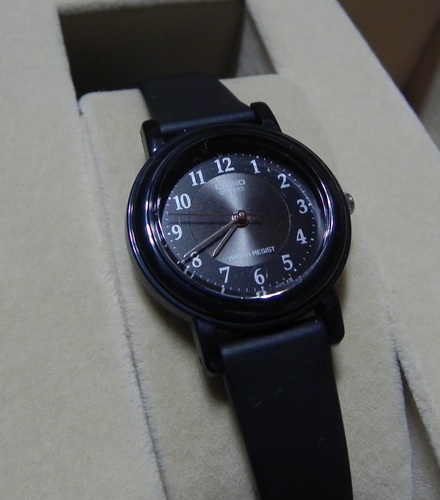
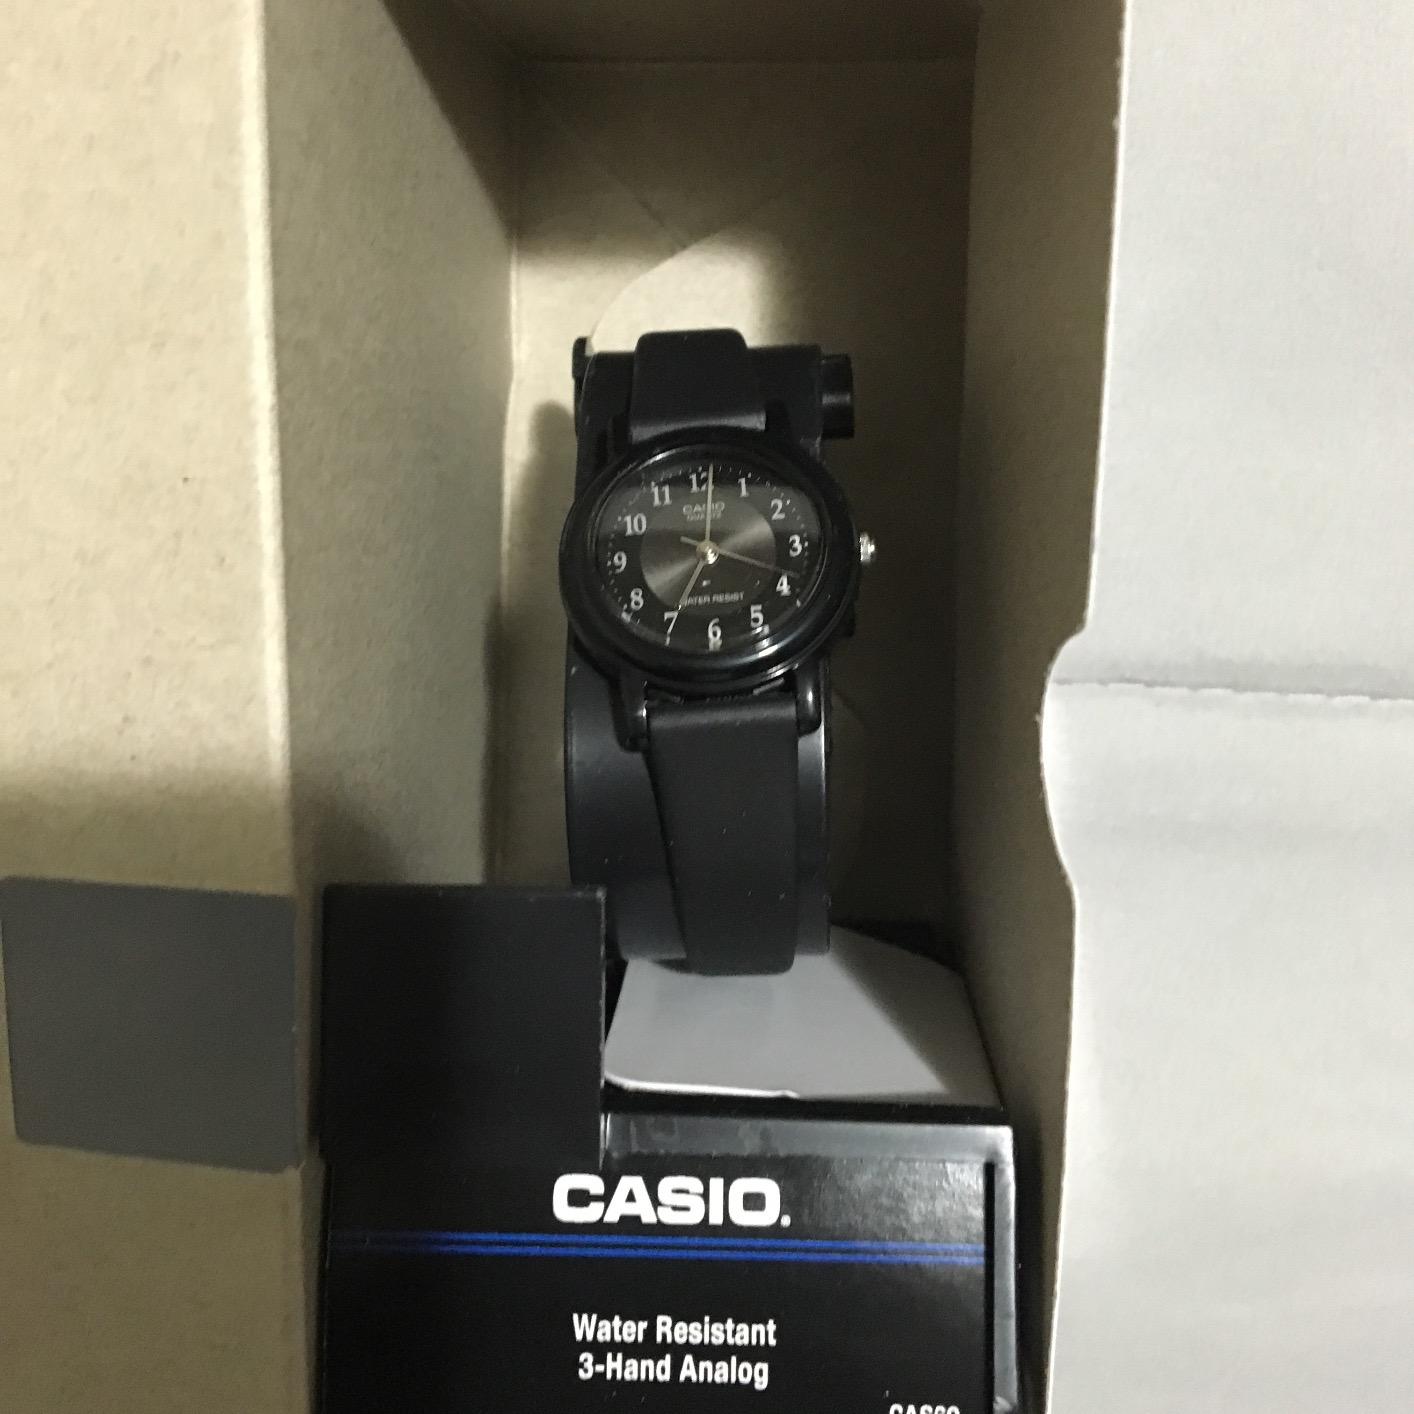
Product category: accessories_watch
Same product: yes